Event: Nepal Earthquake
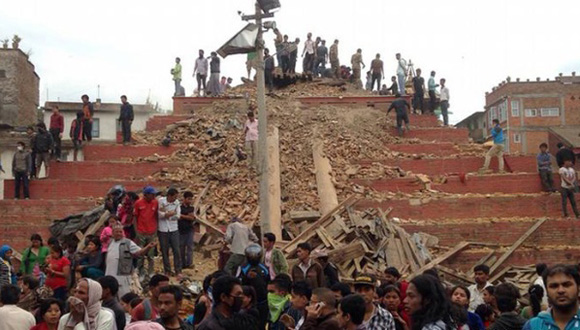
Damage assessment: damage